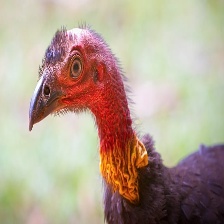
Species: BUSH TURKEY
Scientific name: ALECTURA LATHAMI